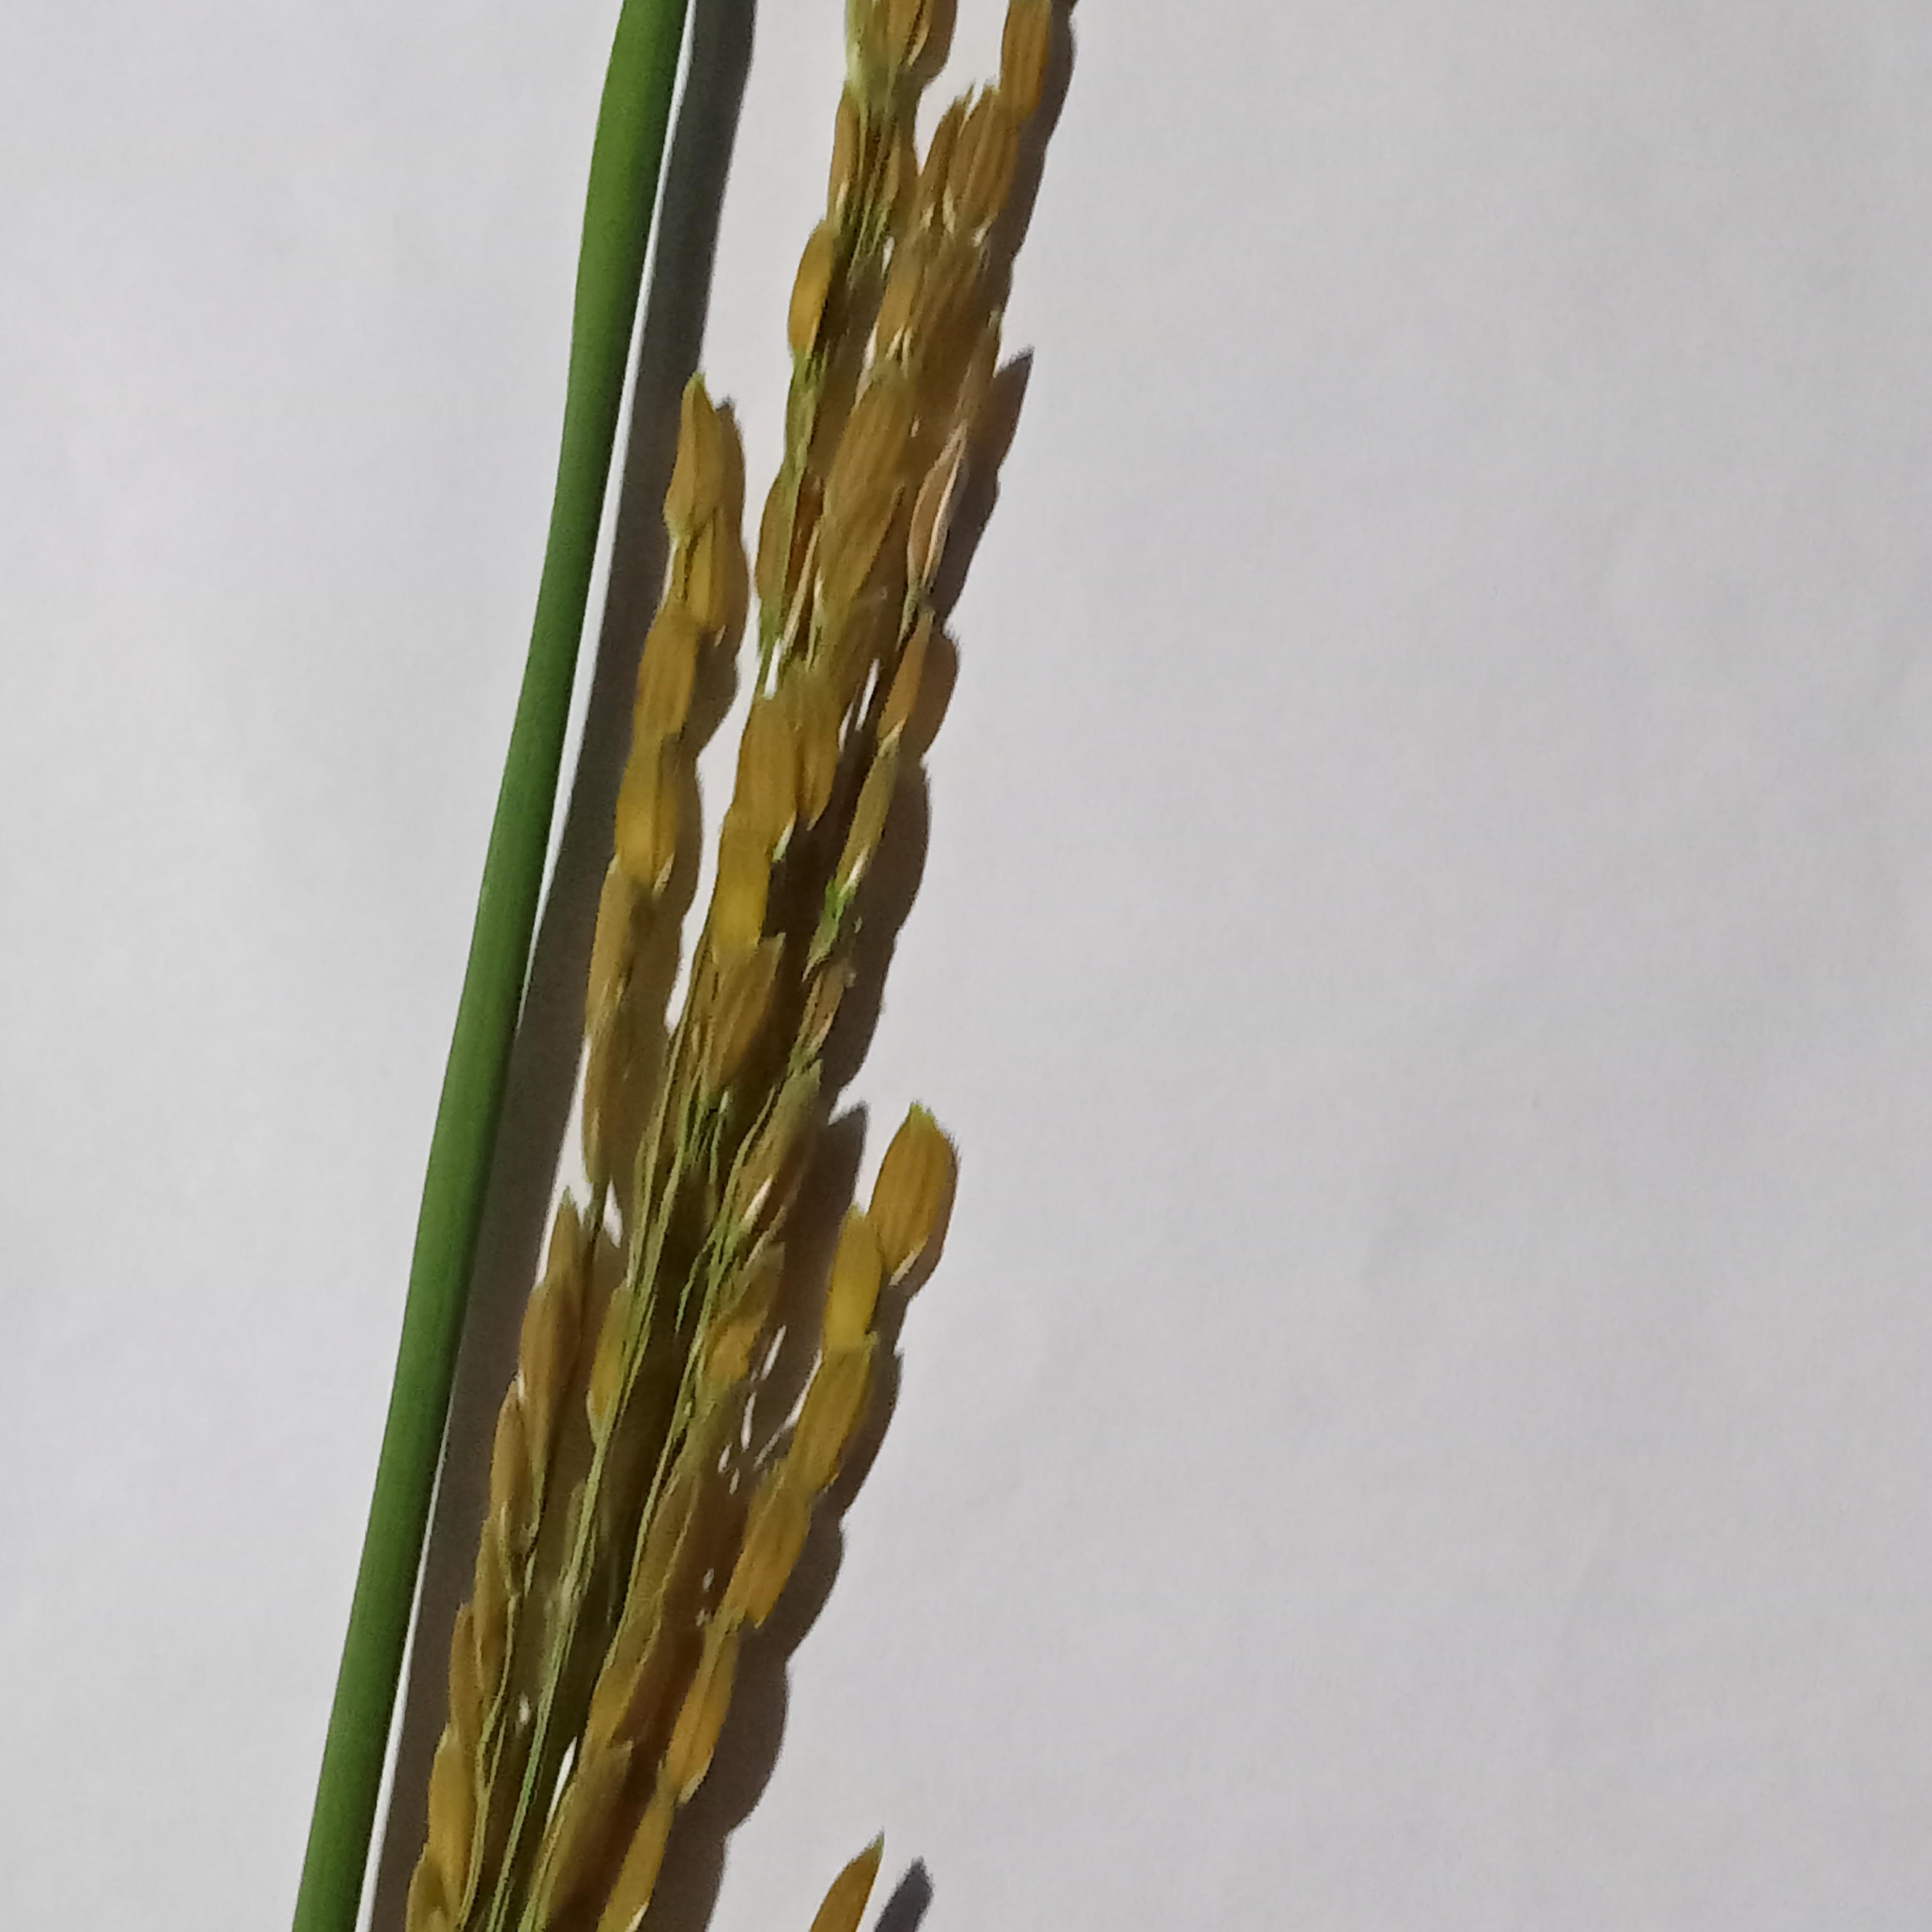
Label: Rice___Neck_Blast